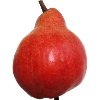
Label: Pear Red 1